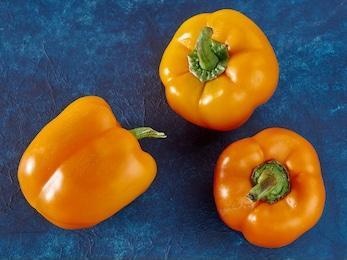
Label: capsicum